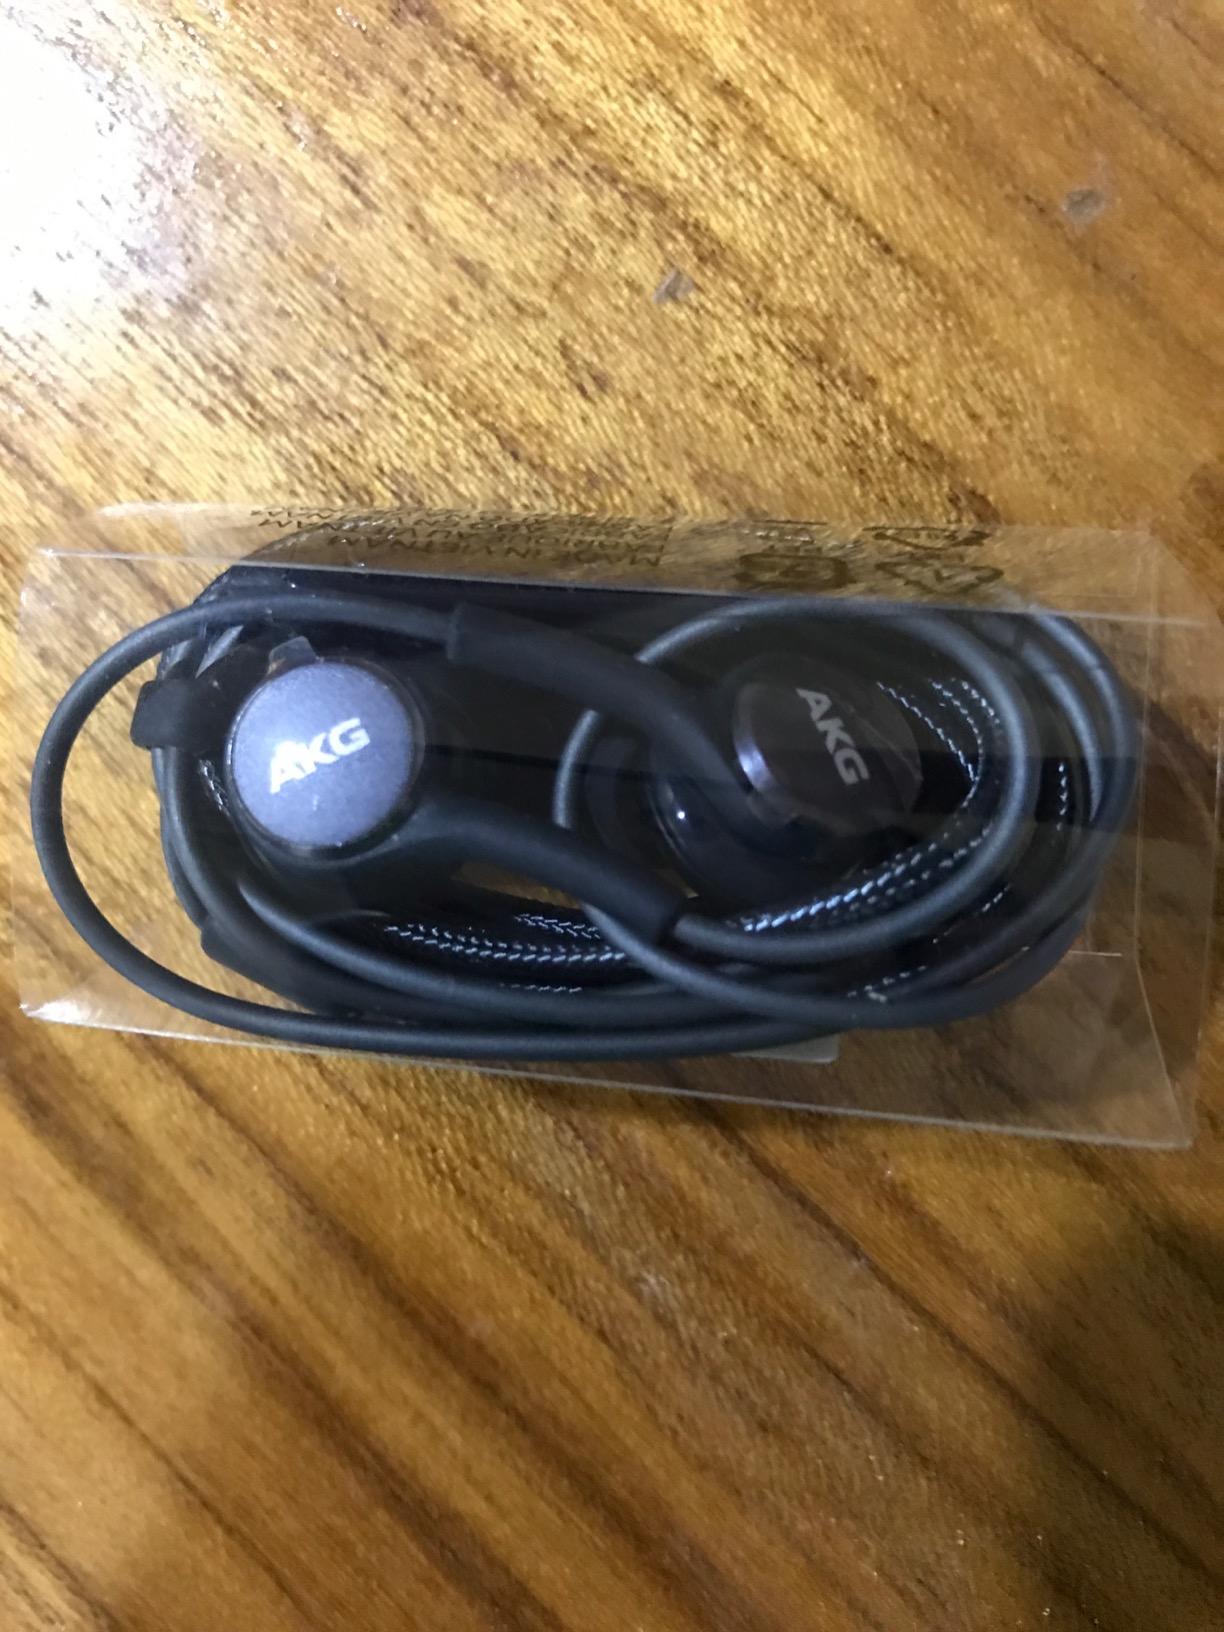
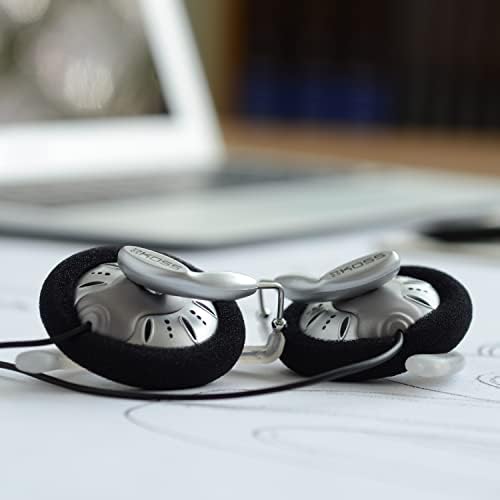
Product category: headphones
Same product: no